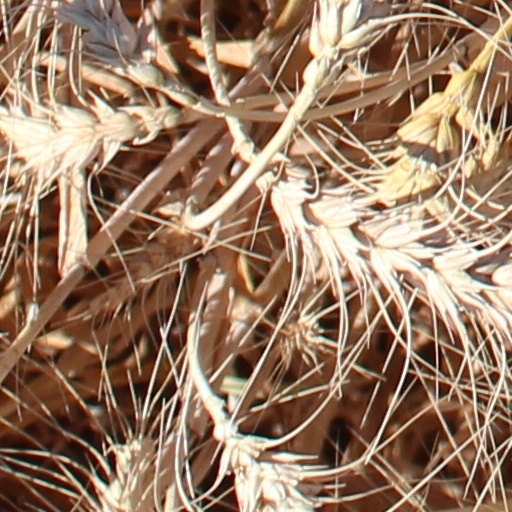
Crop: wheat